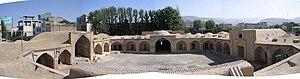
Karadj ou Karadsch est une ville d'Iran située dans la province d'Alborz au pied des monts Elbourz, 30 km à l'ouest de Téhéran. La croissance de sa population est très rapide.